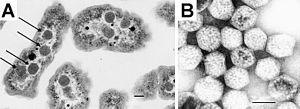
Halothiobacillus neapolitanus est une bactérie halophile aérobie obligatoire à Gram négatif de l'ordre des Chromatiales. Il s'agit d'un microorganisme chimiolithotrope qui tire son énergie métabolique de l'oxydation, par l'oxygène O₂, de composés inorganiques soufrés en sulfates SO₄2–, et qui utilise le dioxyde de carbone CO₂ comme source d'atomes de carbone.